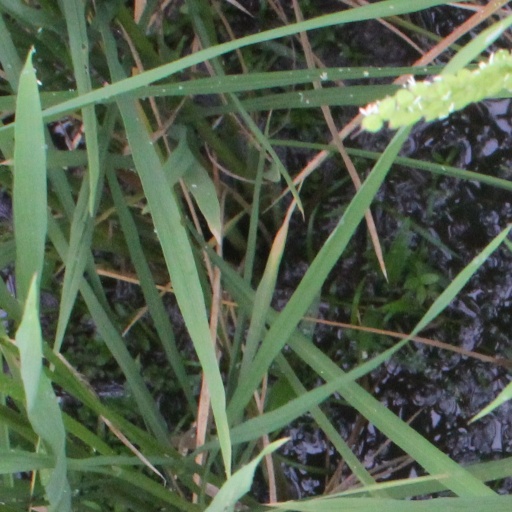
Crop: rice